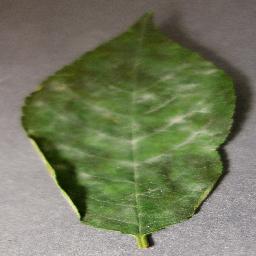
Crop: cherry
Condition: (including_sour)_powdery_mildew